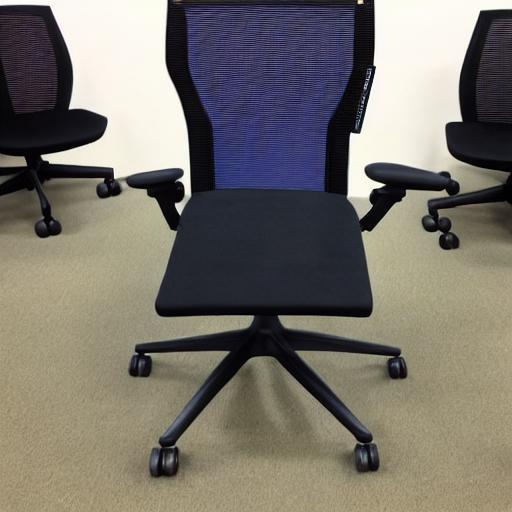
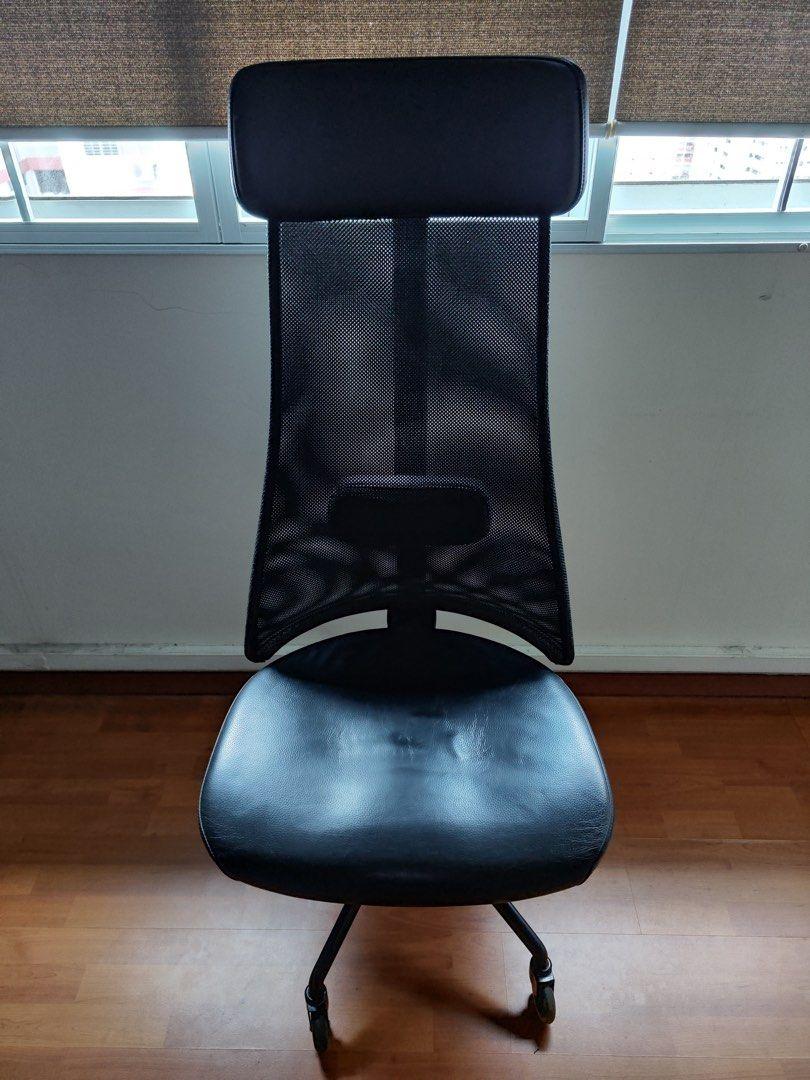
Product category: items_chair
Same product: no